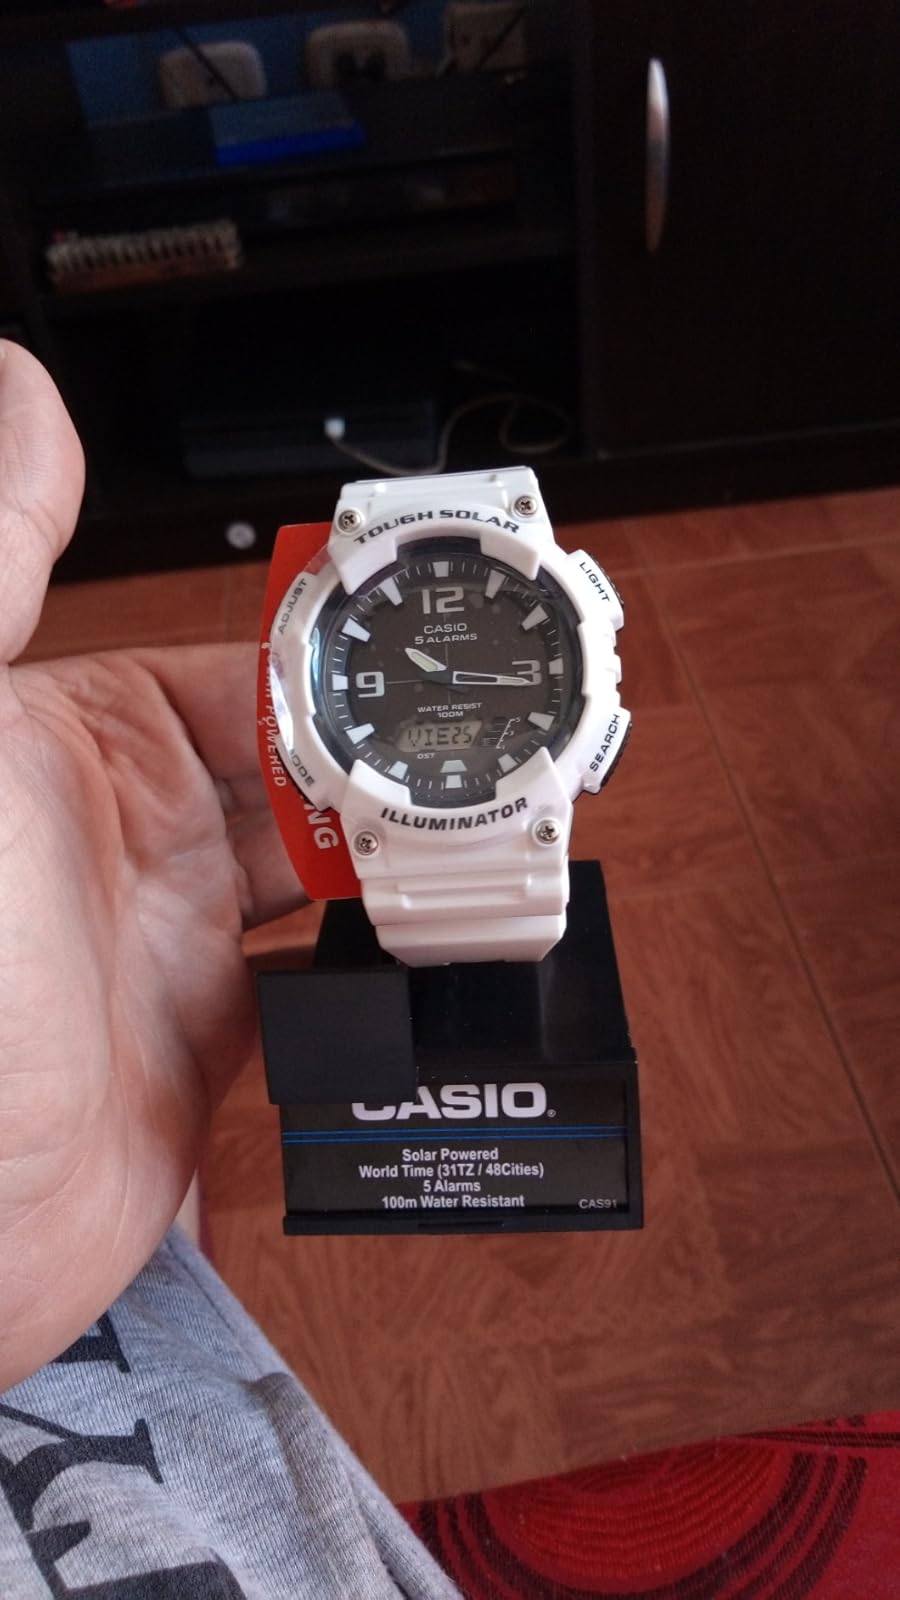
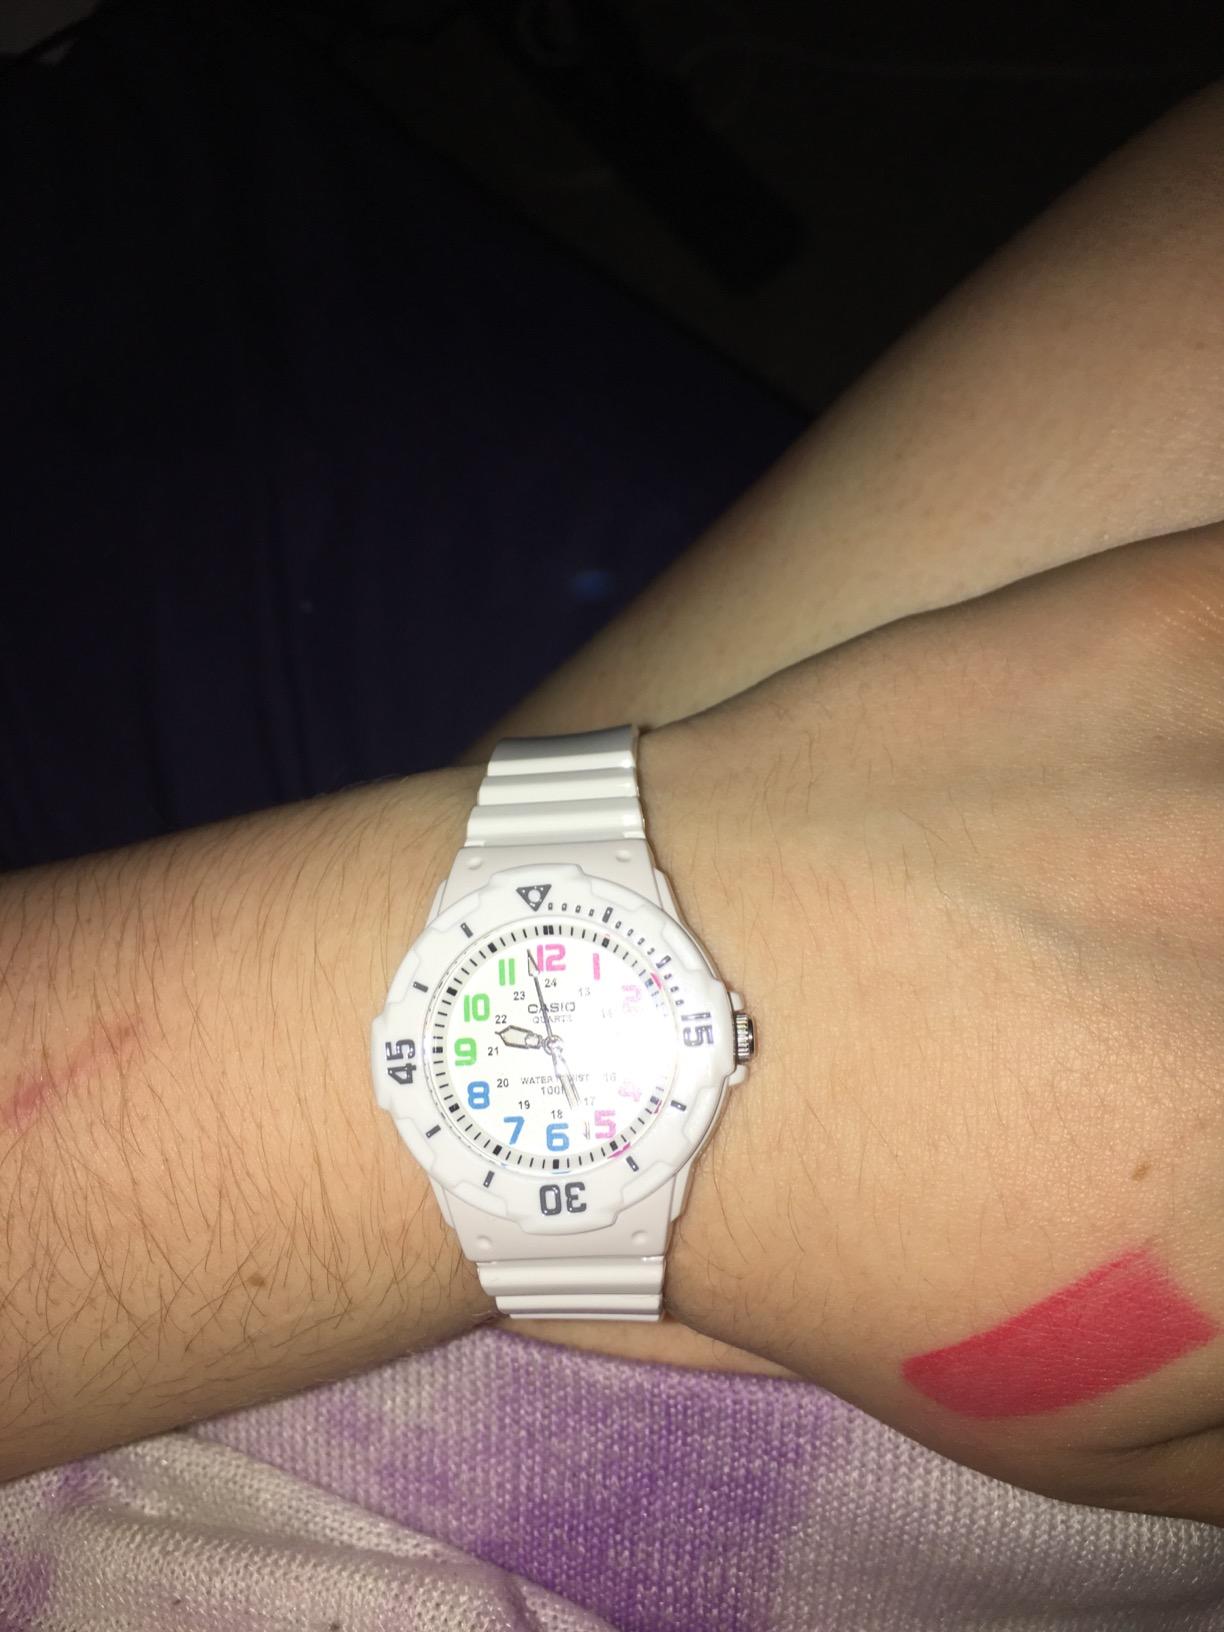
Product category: accessories_watch
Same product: no